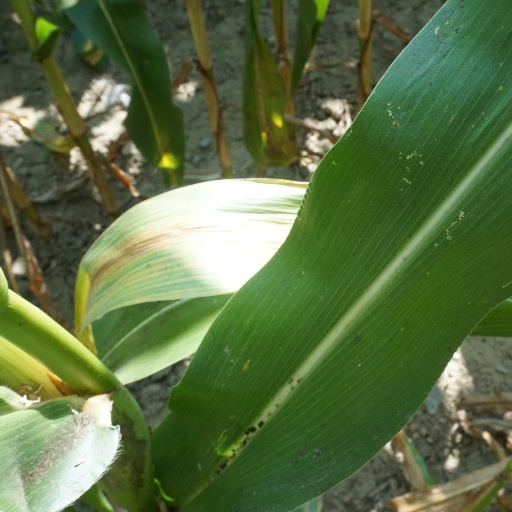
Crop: maize; corn